Multi Media Interface

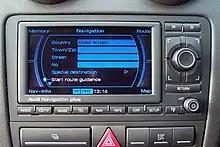
Navigation system (RNS-E) with MMI control logic in an Audi A3 8P

Certain cars have a "pseudo" type of MMI. These are the Audi A3 (8P), A4 (B6 and B7), A6 (C5), TT (8J), the R8, SEAT Exeo, and Lamborghini Gallardo - when fitted with the RNS-E DVD-based "Audi Navigation Plus" system. While appearing to be a similar layout, and operating similarly, these two systems are very different, are unable to share mapping disks or software, and are not able to control non-ICE functions (such as climate, convenience or suspension settings).